Sikhs

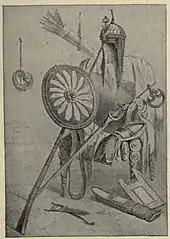
Sikh armour and weapons

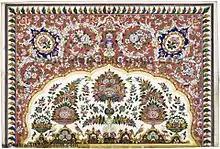
Opaque watercolour-on-paper Nakashi art, about 1880, by an unknown artist from Lahore or Amritsar and used to decorate the walls of Harmandir Sahib

After the annexation of the Sikh kingdom by the British, the British Army began recruiting significant numbers of Sikhs and Punjabis. During the 1857 Indian mutiny, the Sikhs stayed loyal to the British, resulting in heavy recruitment from Punjab to the British Indian Army for the next 90 years of the British Raj in colonial India. The distinct turban that differentiates a Sikh from other turban wearers is a relic of the rules of the British Indian Army. The British colonial rule saw the emergence of many reform movements in India, including Punjab, such as the formation of the First and Second Singh Sabha in 1873 and 1879 respectively. The Sikh leaders of the Singh Sabha worked to offer a clear definition of Sikh identity and tried to purify Sikh belief and practice.